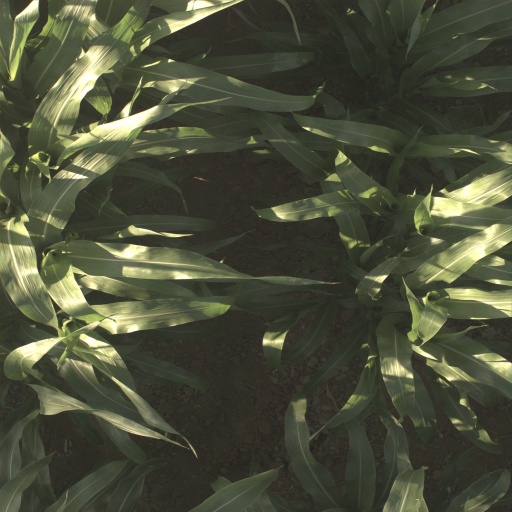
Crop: sorghum